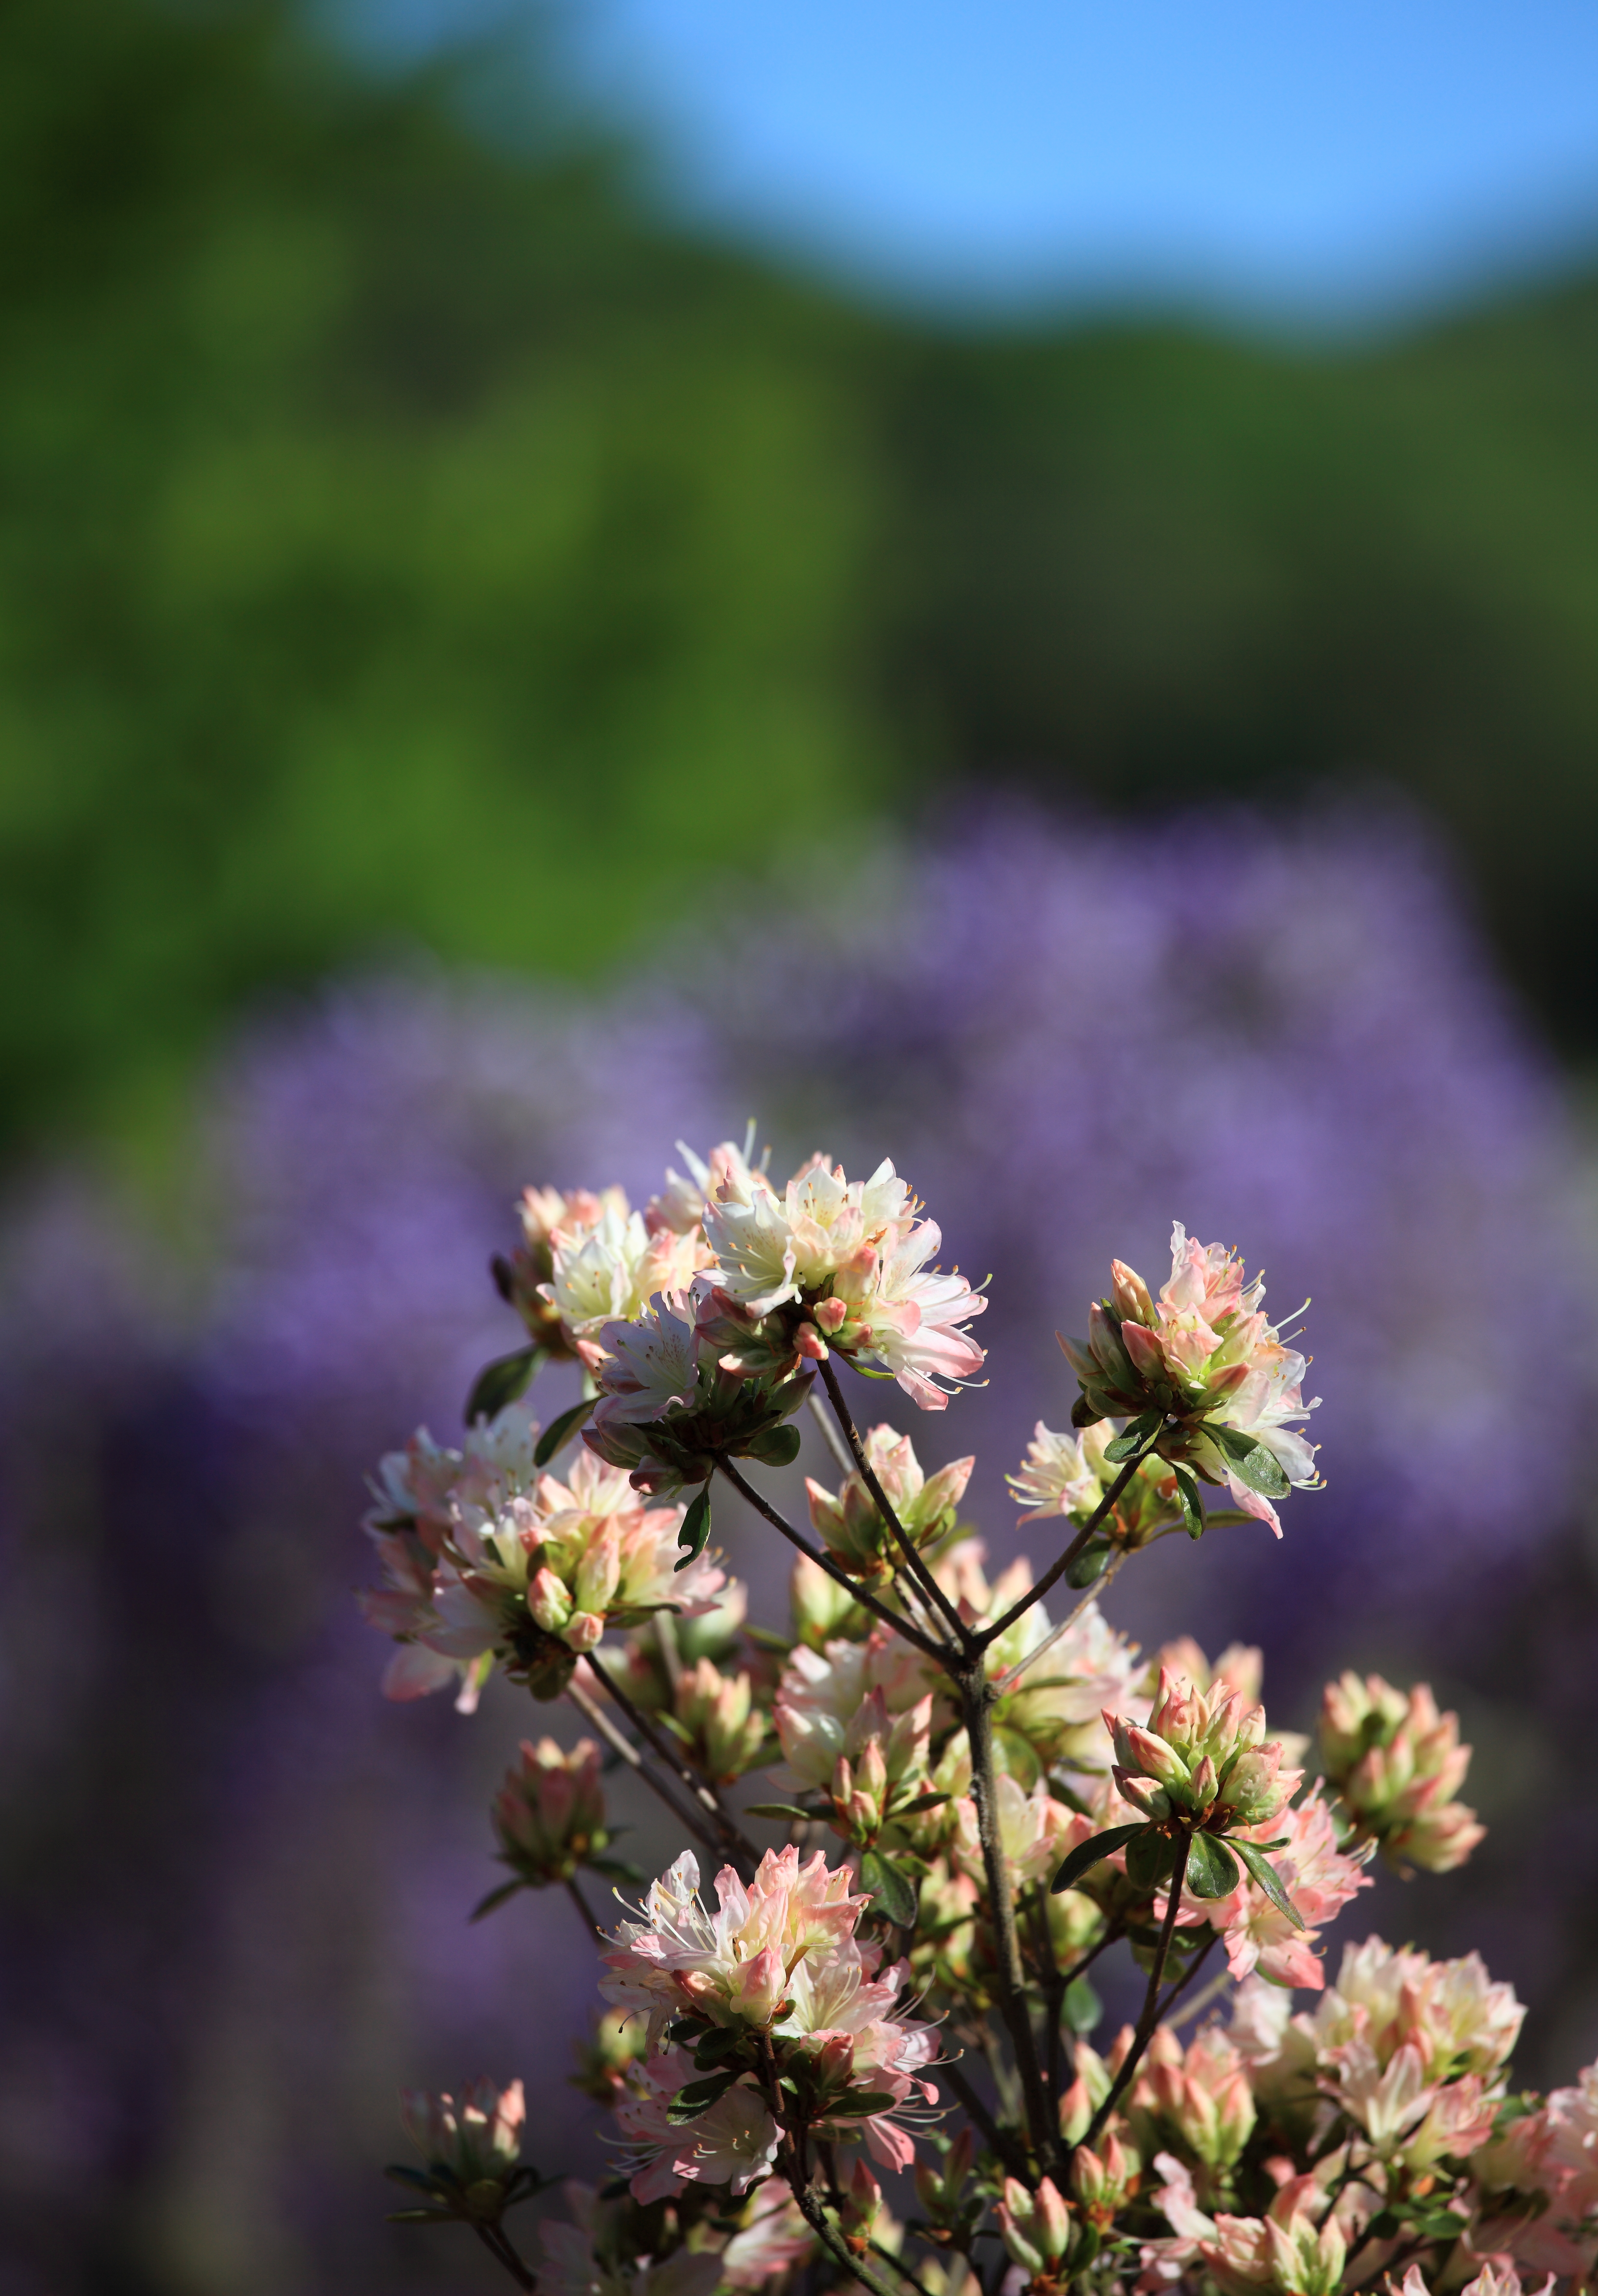
nature, blossom, plant, meadow, flower, high, botany, flora, wildflower, shrub, 5d, hires, markii, hi, res, resolution, azalea, macro photography, flowering plant, daisy family, land plant